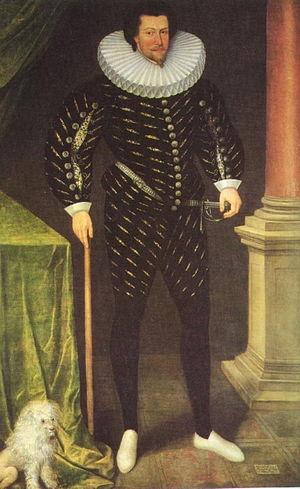
William Russell, 1ᵉʳ baron Russell de Thornhaugh était un aristocrate anglais, homme politique, pair et cavalier.